Omega Marine Chronometer

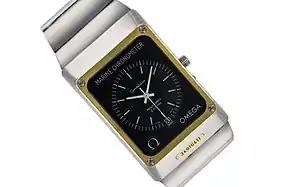
OMC calibre 1511

Calibre 1511: Marine Chronometer, this watch was certified at the Besançon Institute. All 1000 examples were sent to the Besançon in France for testing of their chronometer status and after 63 days of relentless testing (including temperature variation testing) the mean variation was less than two thousandth of a second per day. All 1000 watches were certified as Marine Chronometers and presented with certificates showing their individual performance over the 63-day period.